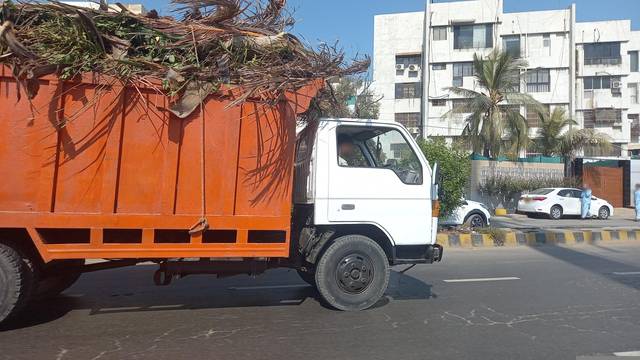
Region: Pakistan
Coordinates: 24.827, 67.022